Banyan Group

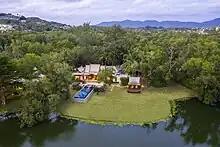
The first Banyan Tree location in Phuket, Thailand

Banyan Tree started when founder Ho Kwon Ping and his wife Claire Chiang came across a plot of land while they were on holiday in Bang Tao Bay, on the western coast of Phuket in the Andaman Sea. They purchased the land and embarked on a regeneration programme, reintroducing indigenous plants. Ten years later, in 1994, the first resort, Banyan Tree Phuket, was built.